Quest for Glory: Shadows of Darkness

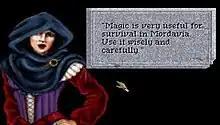
"Talking with Katrina". Typical gameplay for Quest for Glory IV.

"Shadow of Darkness" follows directly on the events of "". Drawn without warning from victory in Fricana, the Hero arrives without equipment or explanation in the middle of the hazardous Dark One Caves in the distant land of Mordavia, a world full of undead that is "a mix of Slavic folklore and Lovecraftian horror". Upon escaping from the closing cave mouth, he meets a mysterious young woman named Katrina who assists him again several times in his journey. The Hero helps the townspeople with their problems. He encounters several old foes, including the not-quite-dead Ad Avis and the ogress Baba Yaga, and makes several bizarre new allies. The Hero is ultimately coerced into assisting Ad Avis' Dark Master in collecting the Dark Rituals that will allow Avoozl the Dark One (an obvious Cthulhu pastiche, and most likely a reference to the Slavic deity Chernobog) to manifest in Mordavia's world. Naturally, the Hero escapes this control and thwarts their plan, destroying Ad Avis in the process. During the celebration of the Hero's somewhat pyrrhic victory, the wizard Erasmus appears, along with his familiar Fenrus, summoning the Hero to the land of Silmaria.